Stjepan Vukčić Kosača

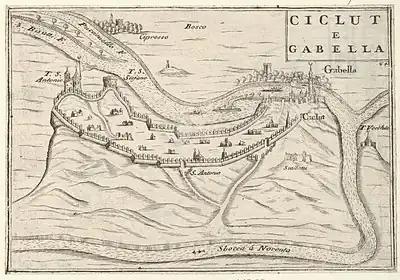

Stjepan Vukčić Kosača, who was probably born in 1404, was the son of "Knez" of Drina Vukac Hranić Kosača and his wife Katarina, whose ancestry is unknown. Stjepan's father's modest hereditary lands were located in the Upper Drina region, situated in the eastern parts of the Kingdom of Bosnia. It was centered around the village which bears the family name, Kosače, to this day, and is located near Ilovača in the "župa" of Osanica, some 12 km southwest of Goražde.